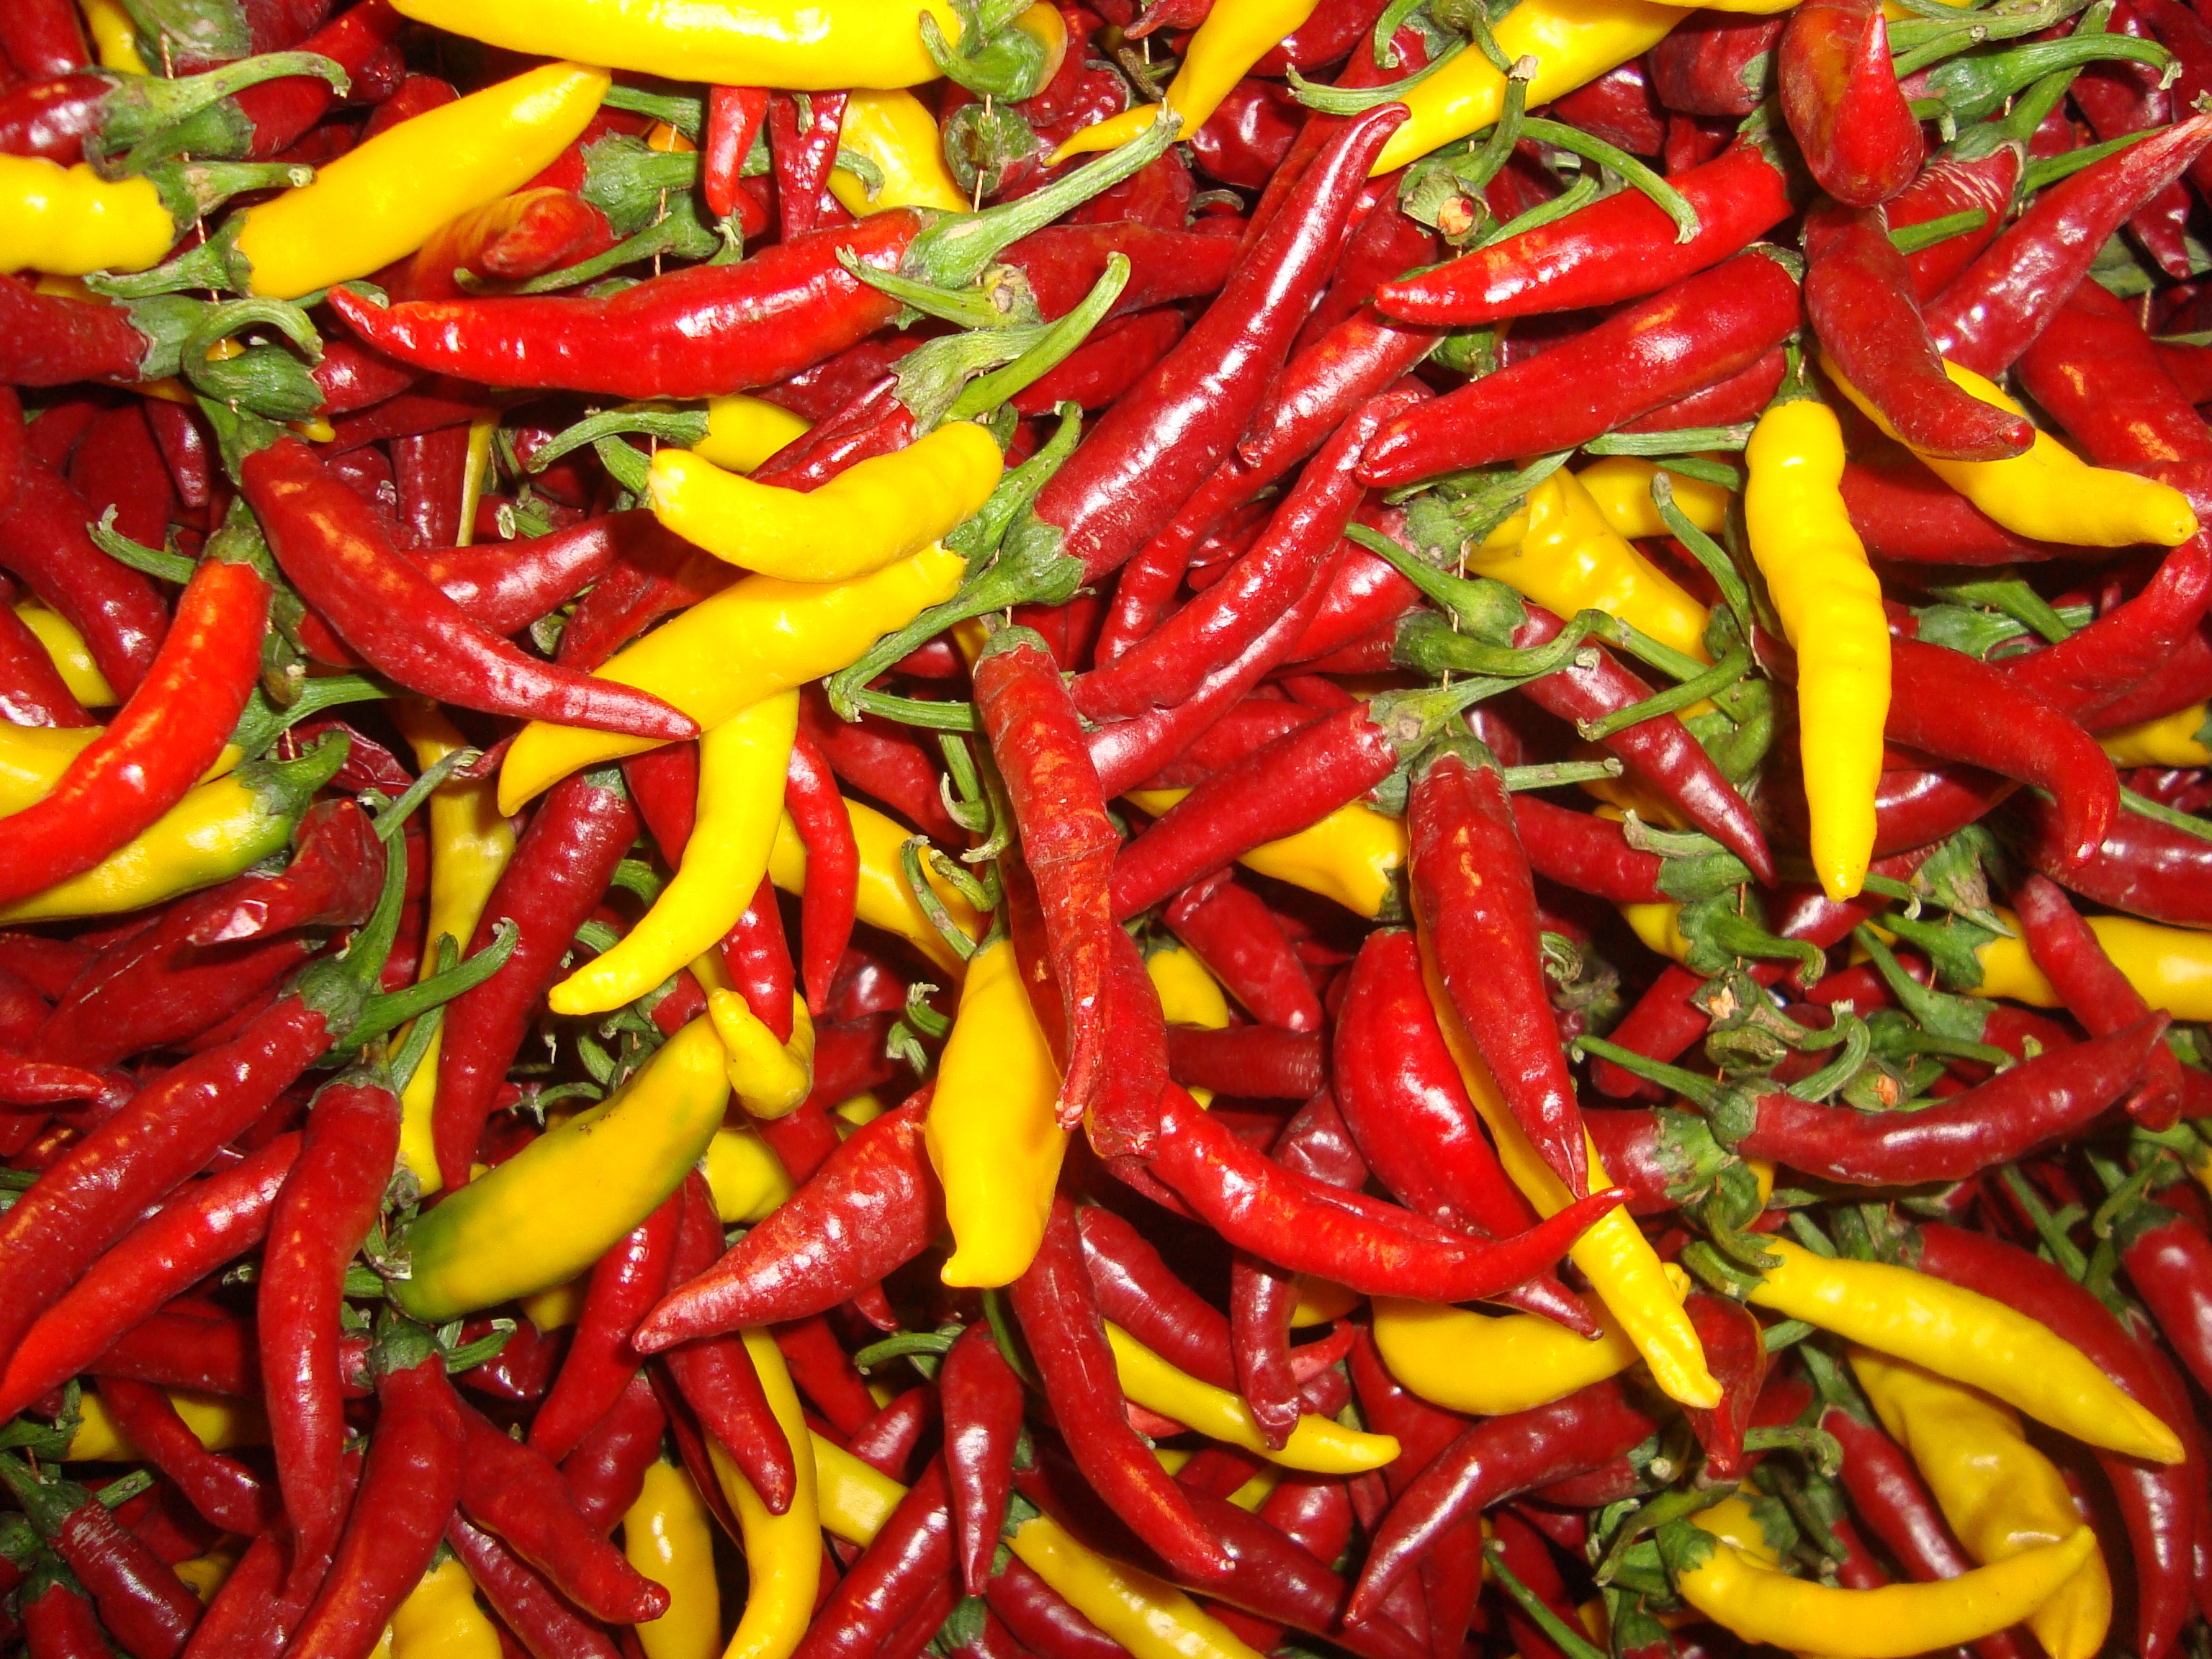
plant, food, produce, vegetable, peppers, bell pepper, capsicum, flowering plant, chili pepper, cayenne pepper, land plant, bird's eye chili, serrano pepper, malagueta pepper, peperoncini, bell peppers and chili peppers, pimiento, tabasco pepper, italian sweet pepper